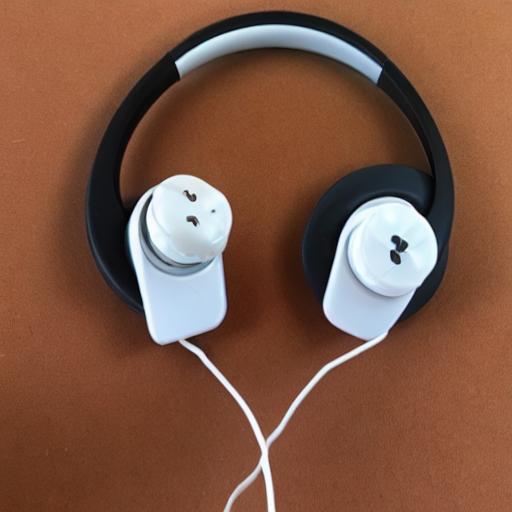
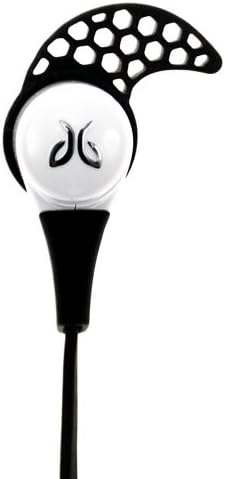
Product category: headphones
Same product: no